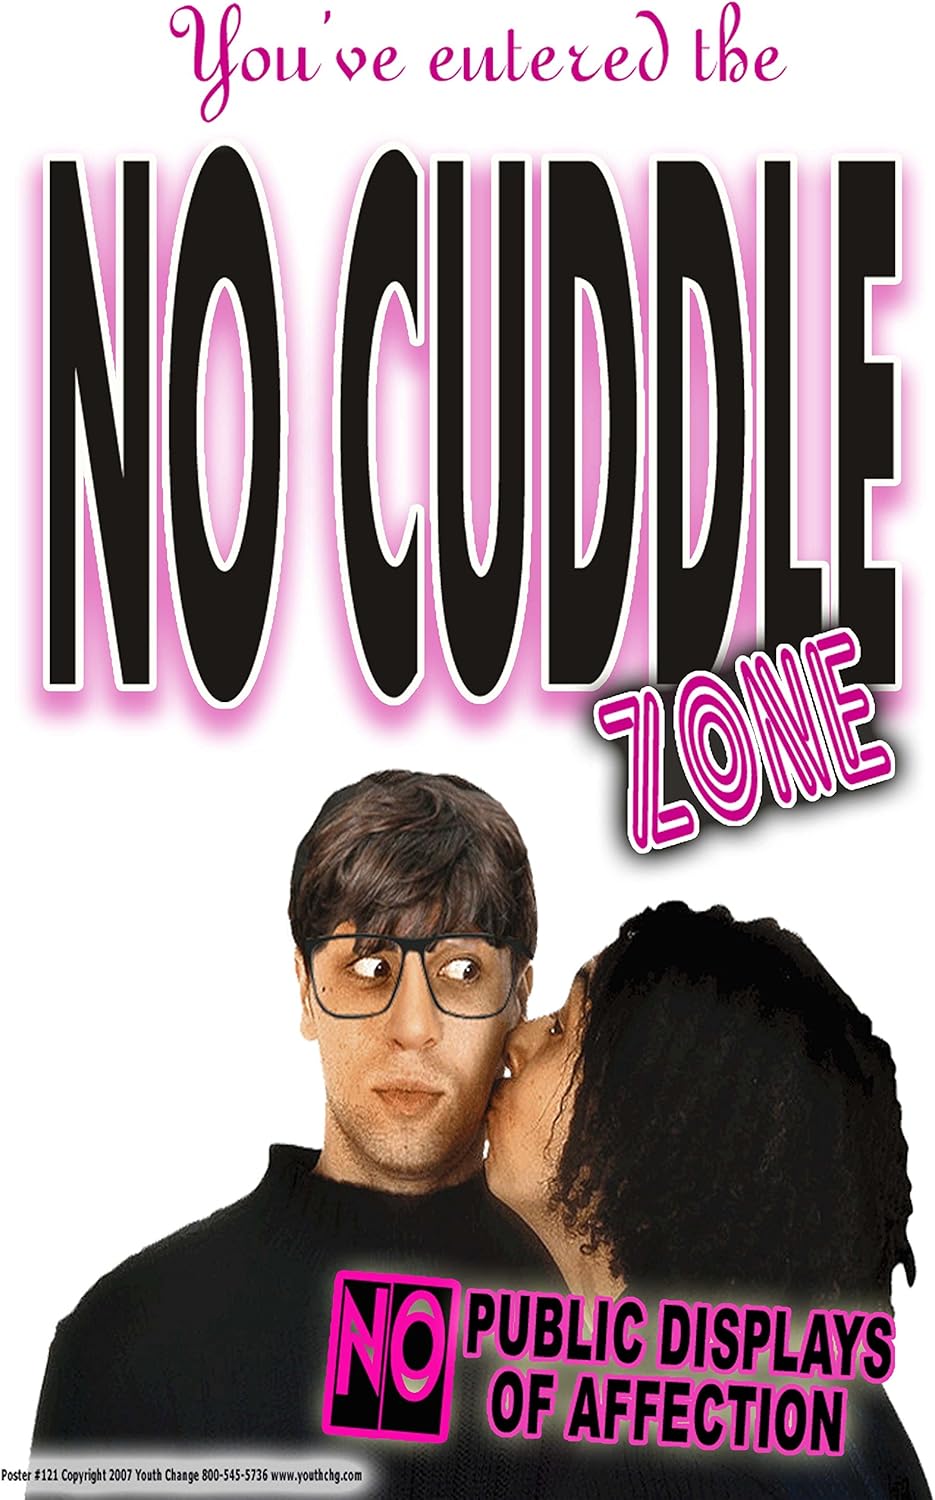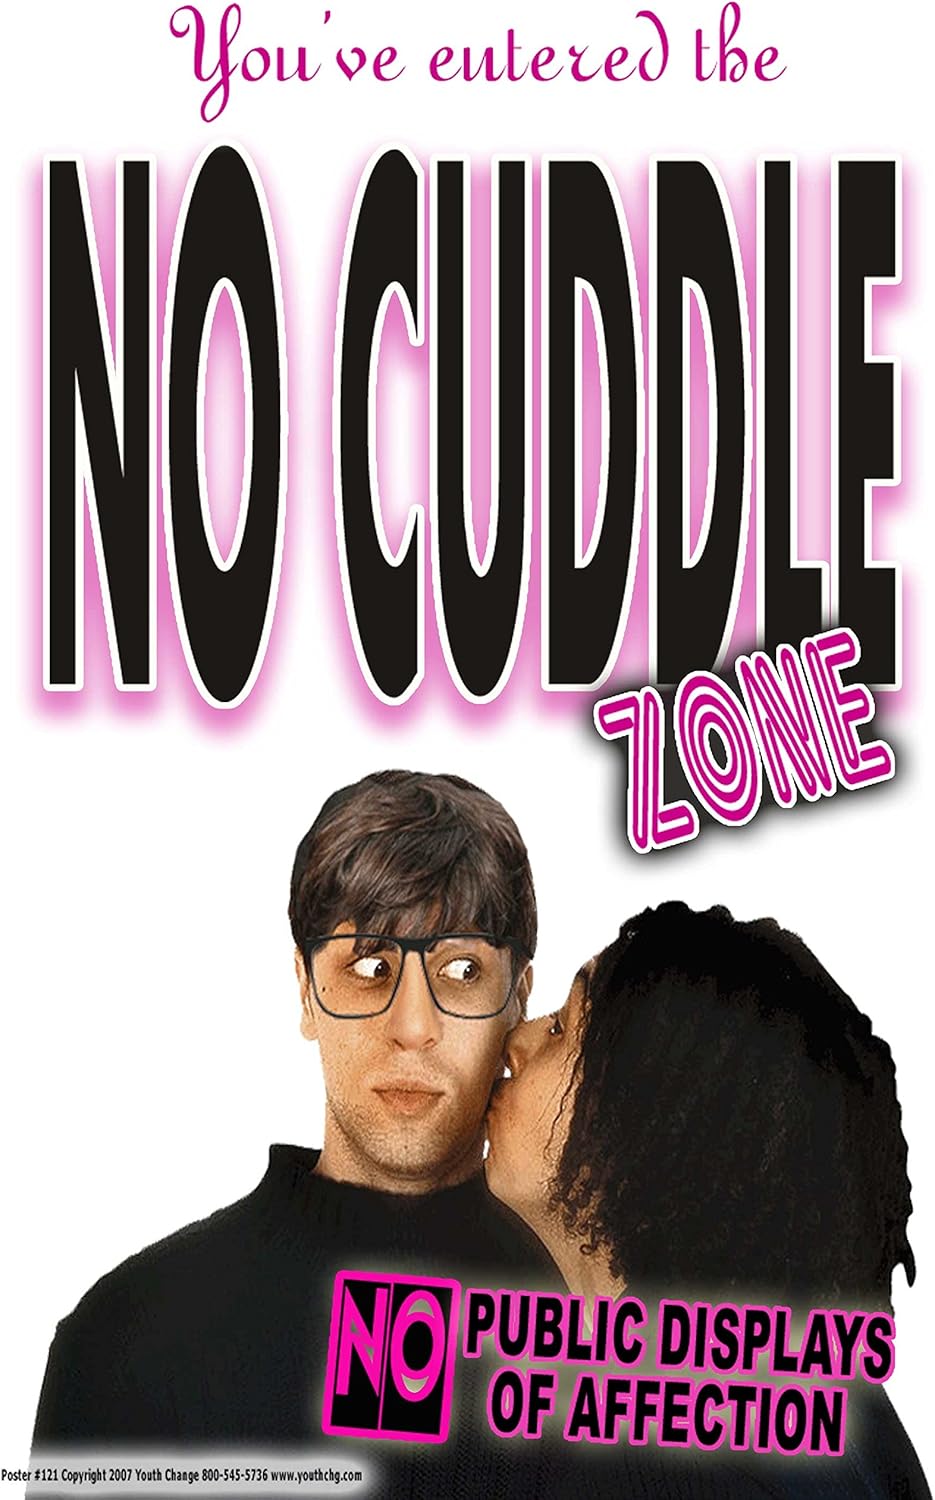
Poster #121 High School Poster, Teen Poster, Teacher Poster, Public Display of Affection Poster
Category: Office Products
Reminds students to follow the rules, reducing conduct and discipline problems
Features: Stops public displays of affection, reducing the need for you to provide reminders | Improves classroom management, discipline, student conduct | Especially designed to work when conventional methods fail | Created by the mental health and education experts to be effective | Medium size poster on glossy, medium weight poster stock